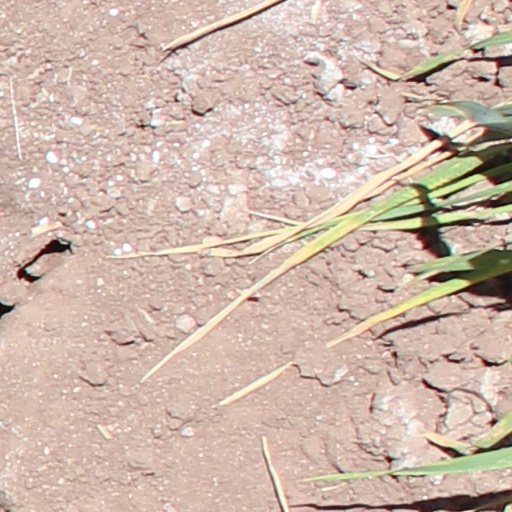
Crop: wheat